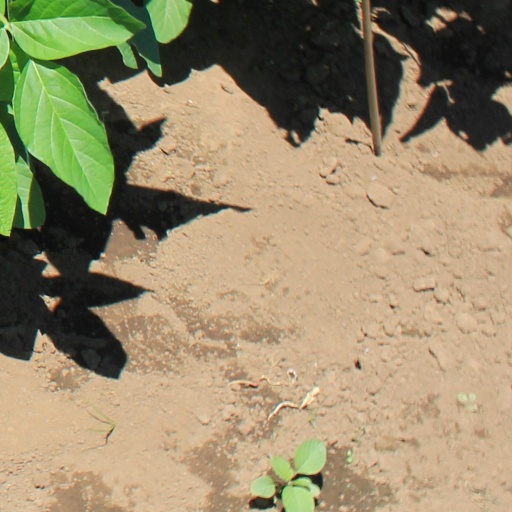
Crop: soybean